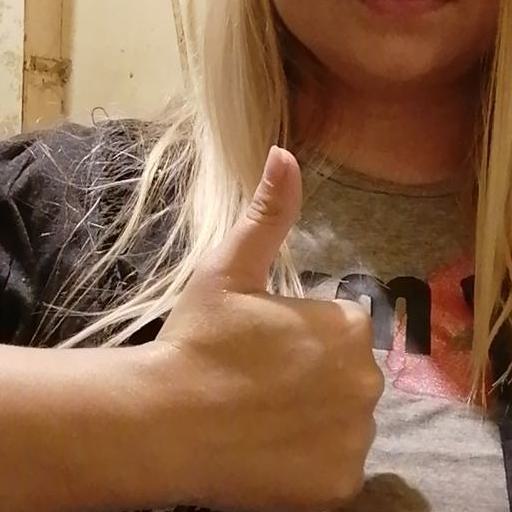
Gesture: like